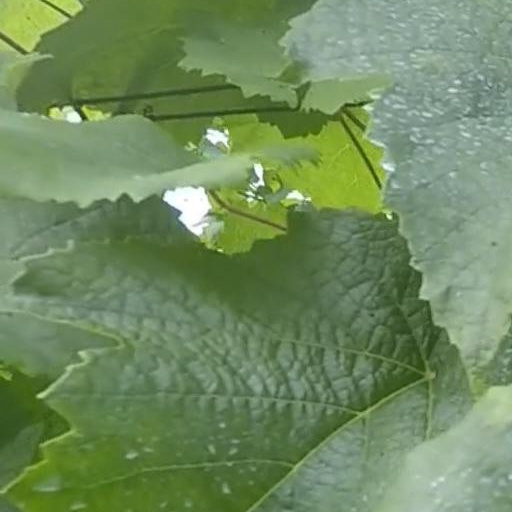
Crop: grape